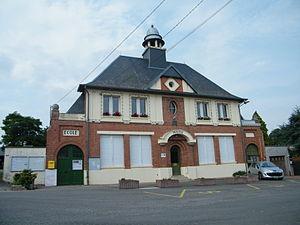
Mairie.
Gentelles est une commune française située dans le département de la Somme, en région Hauts-de-France.